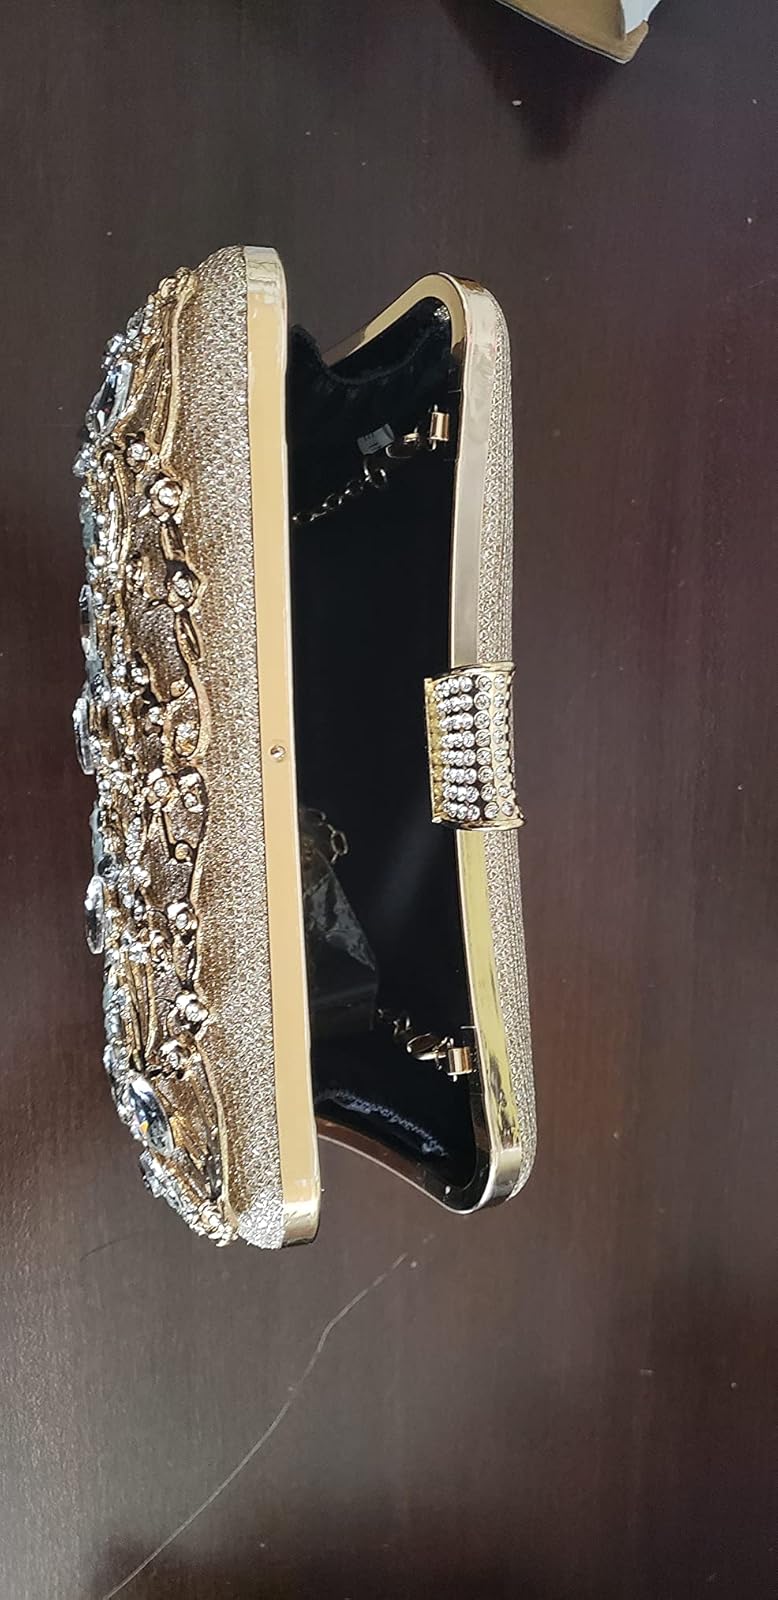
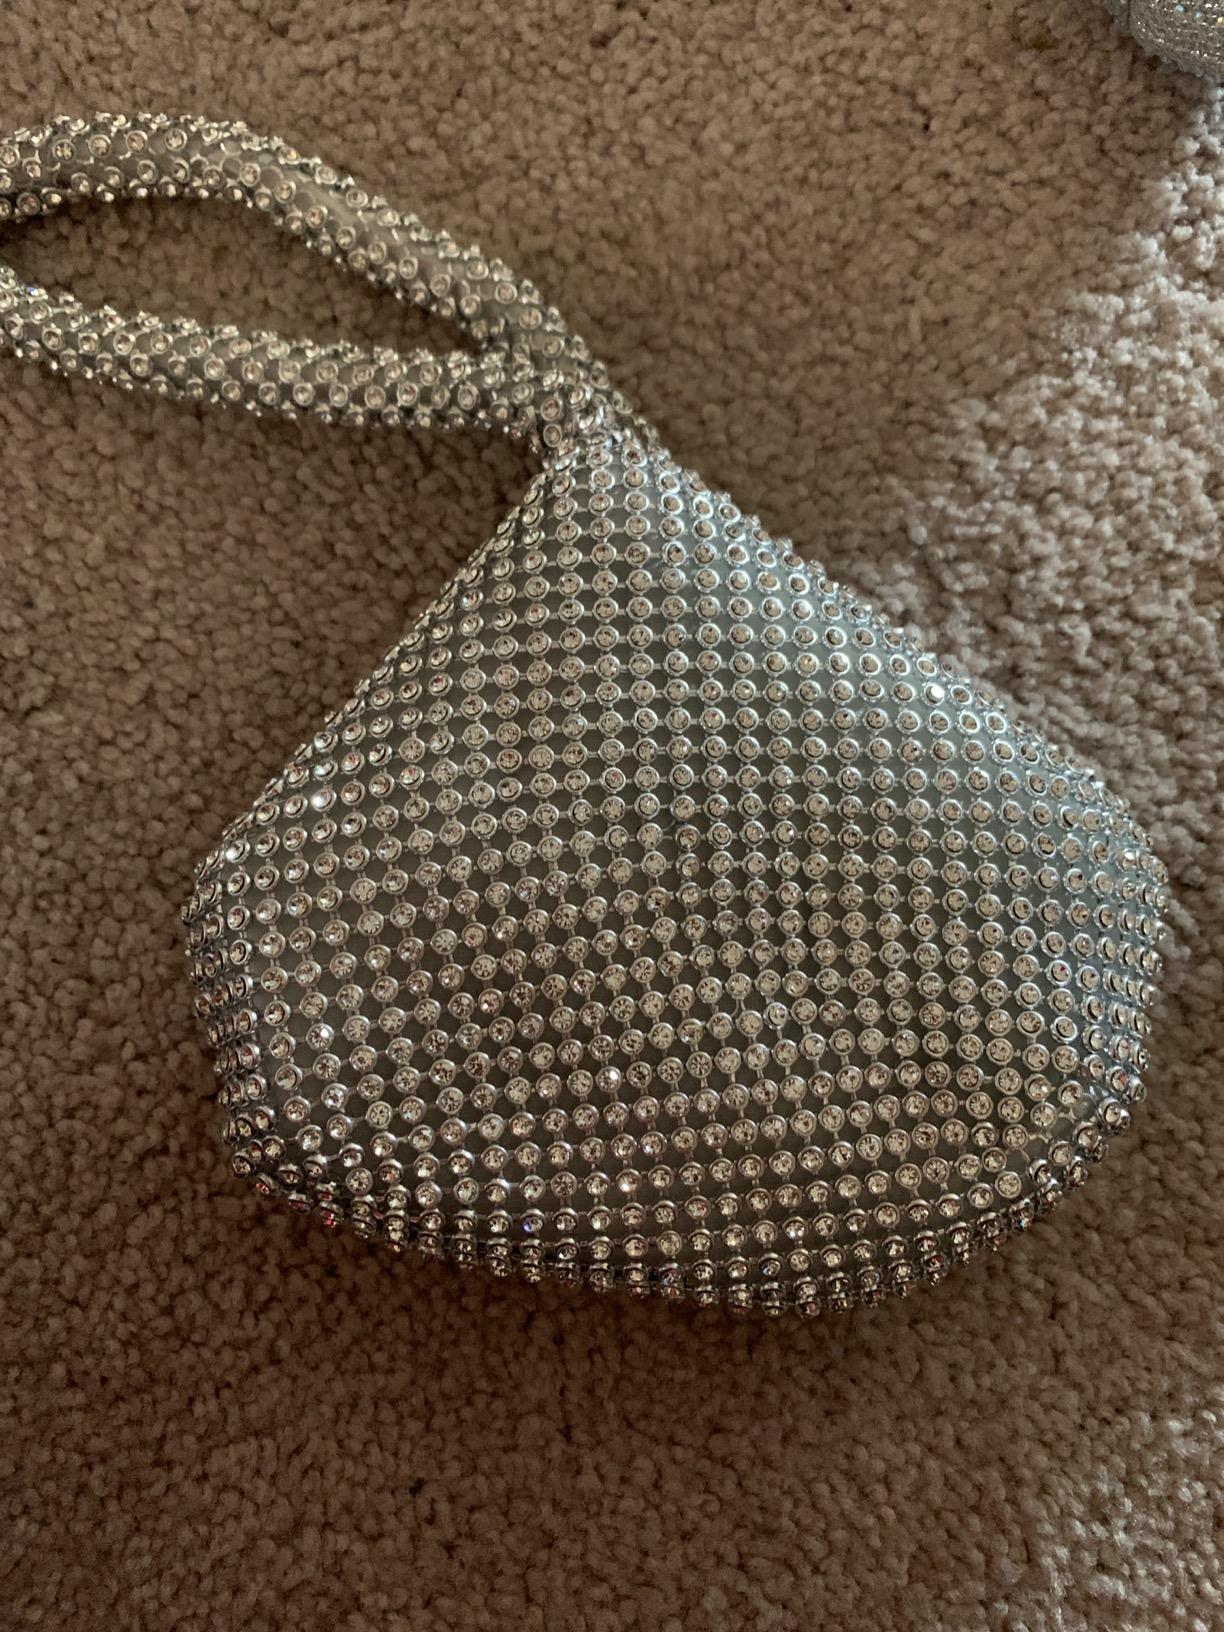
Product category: accessories_handbag
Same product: no